Shia Islam in the Indian subcontinent

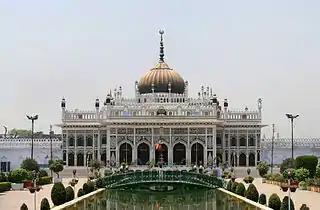
Husainabad Imambara also known as Chota Imambara at Husainabad, Lucknow, built in 1838 by King Mohammad Ali Shah of Awadh

""Shi'ism is on the increase in the district. The influx of wealth on account of canal irrigation has invested some Sayyid families with added importance, and has proved helpful in spreading Shi'ism"""."